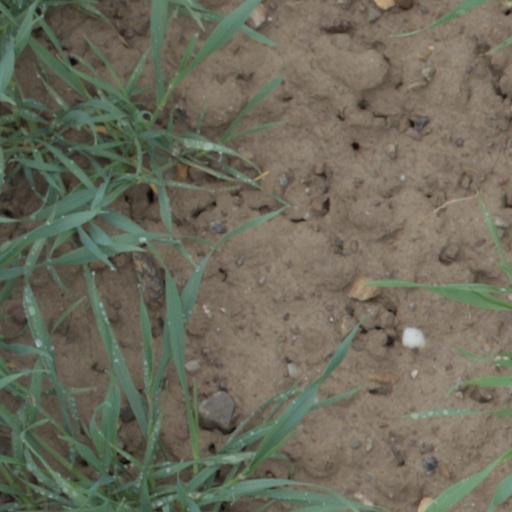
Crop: wheat